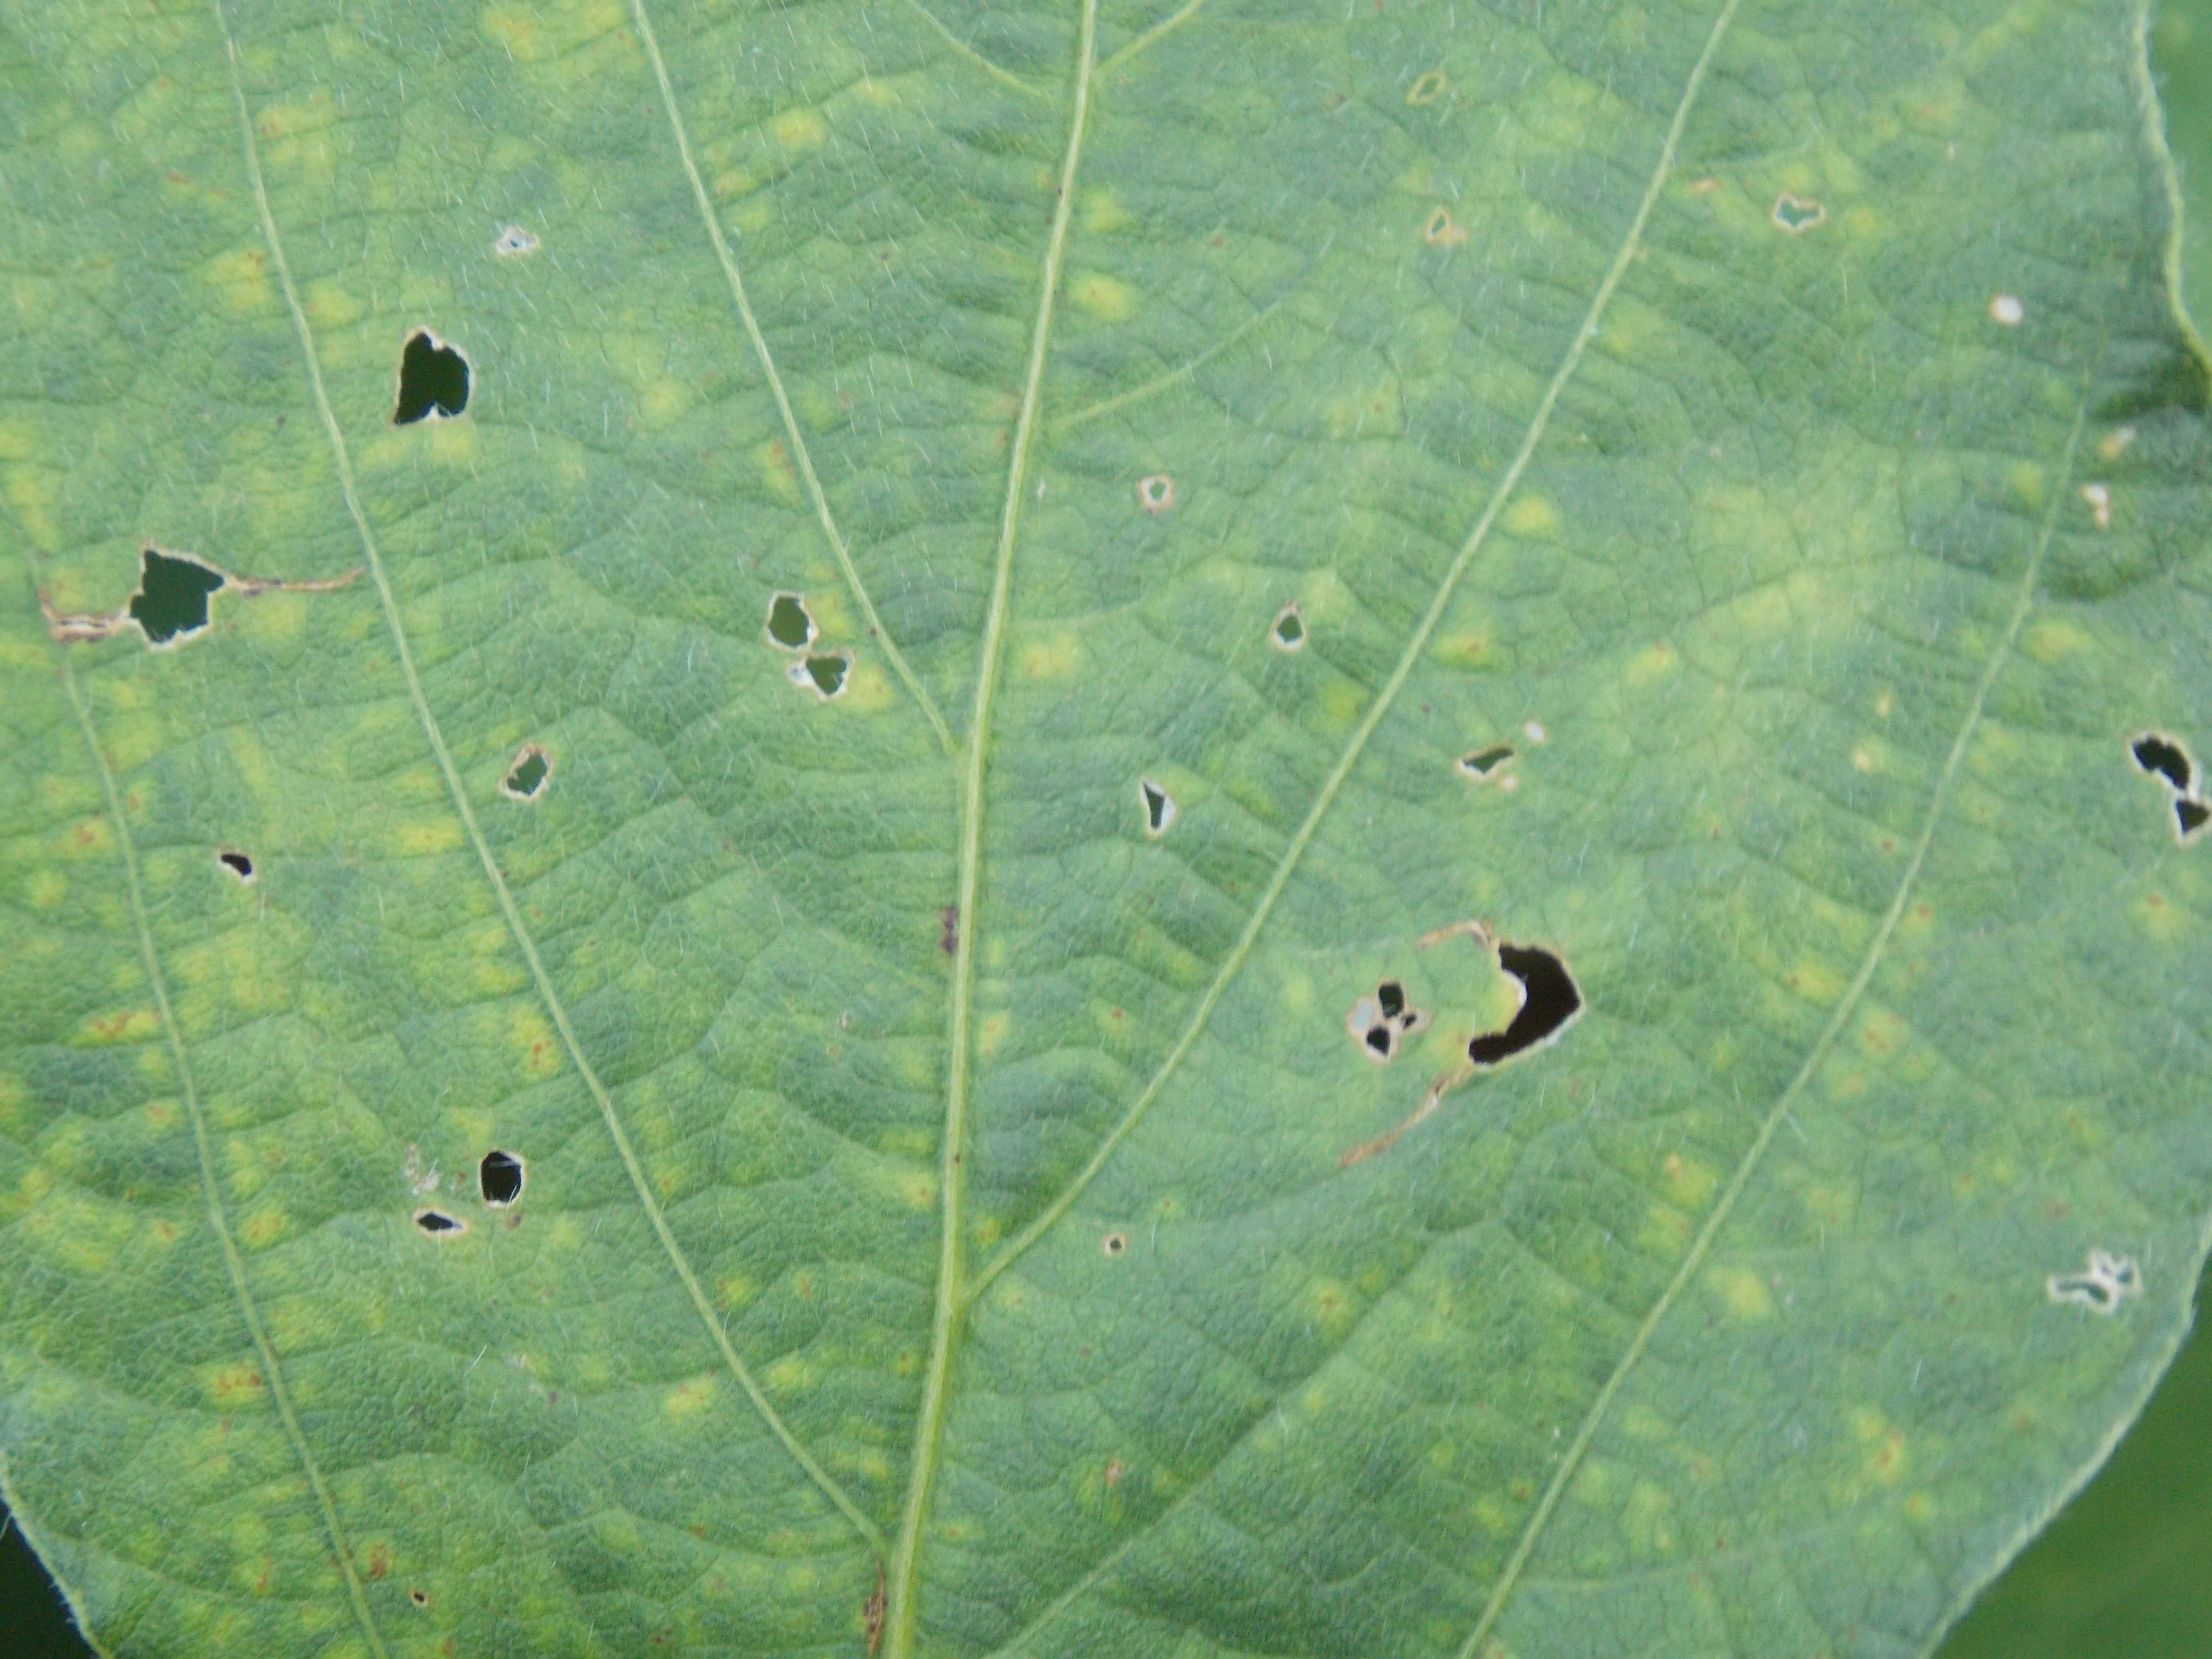
Label: Disease